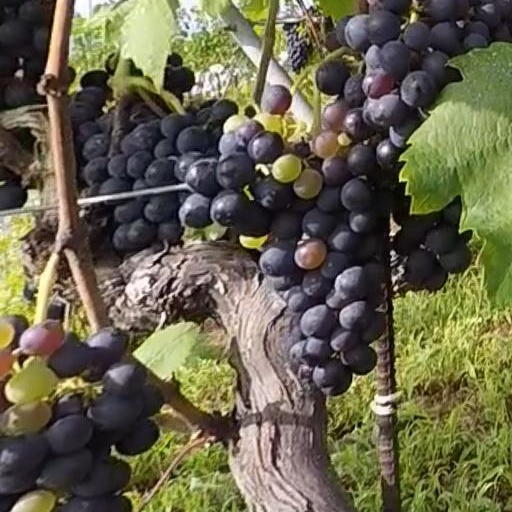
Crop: grape